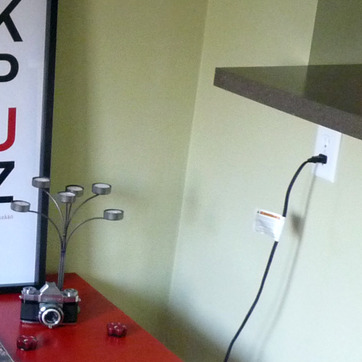
Material: painted